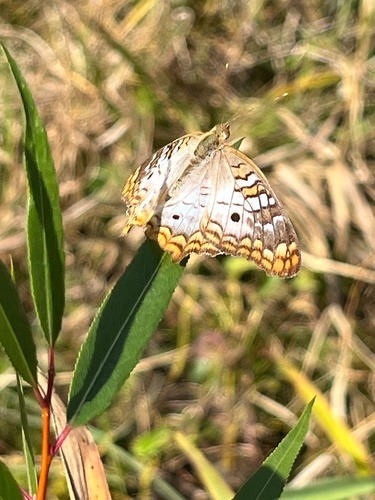
Scientific name: Anartia jatrophae
Common name: White peacock
Family: Nymphalidae
Order: Lepidoptera
Pollinator type: Primary pollinator
Habitat: Gardens, parks, and open areas
Geographic range: Southern United States to Argentina
Conservation status: Least Concern